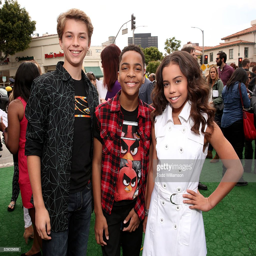
actors and actor attend the premiere of animation film .